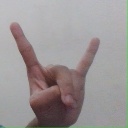
अक्षर: श